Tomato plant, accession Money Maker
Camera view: tilt-top (135 deg); turntable rotation: 180 degrees
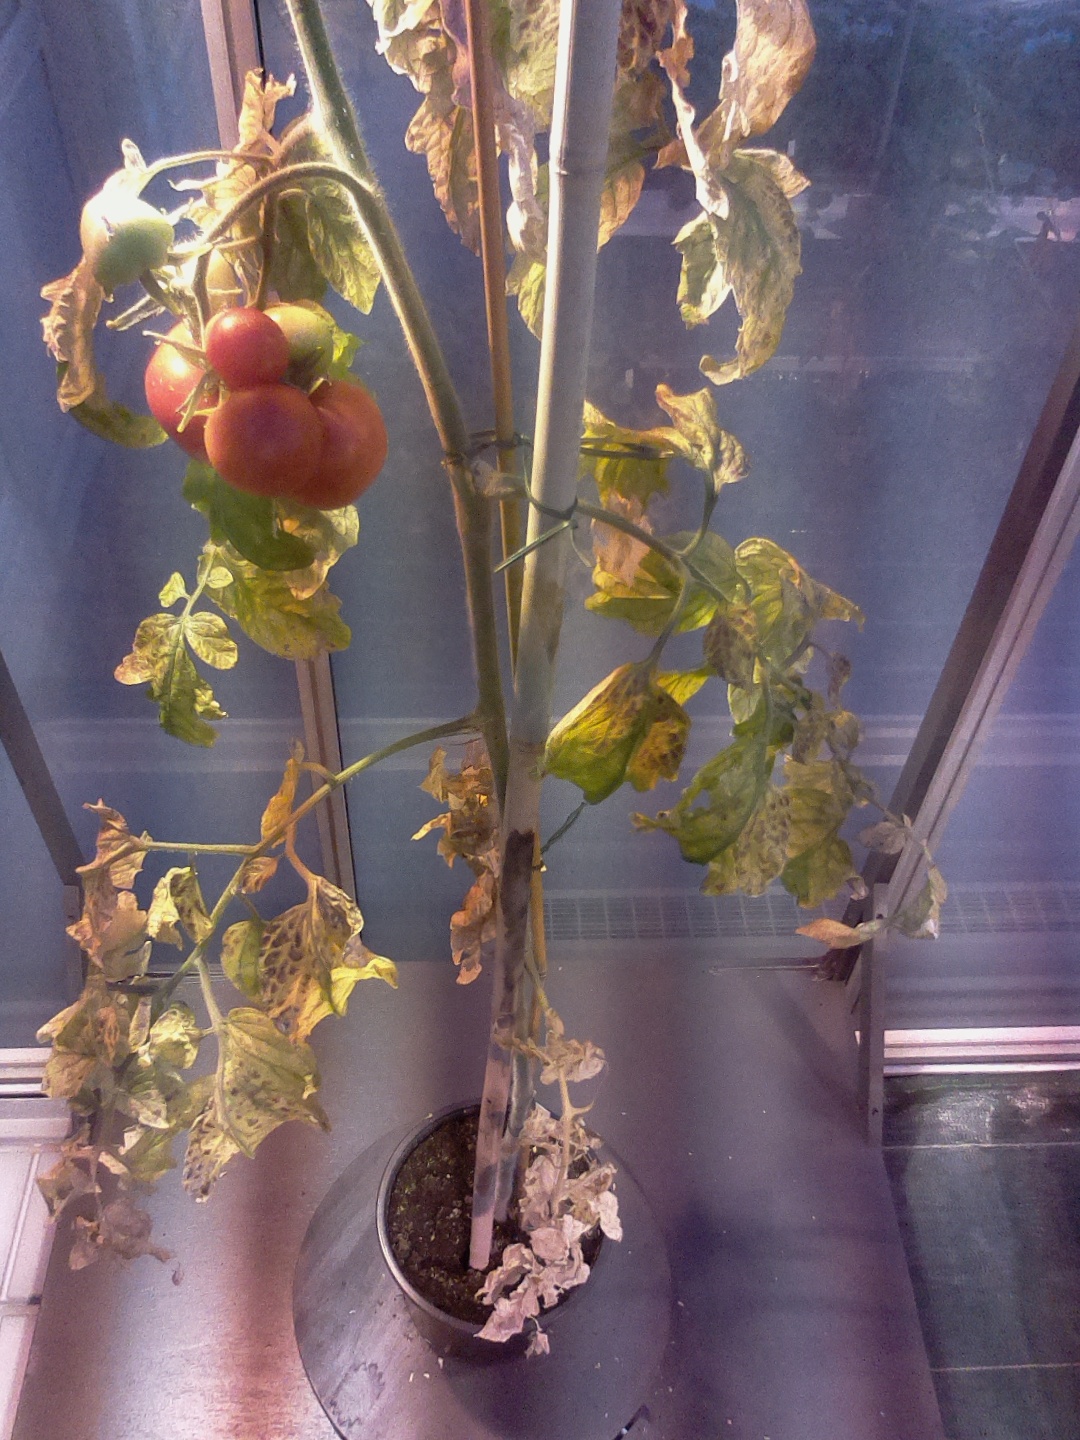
BBCH growth stage 86: 60%-70% of fruits show typical fully ripe color